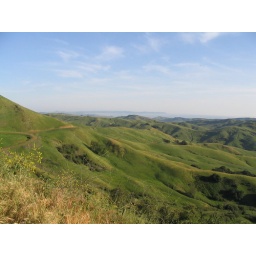
Grass-covered hills from highway 46, with the ocean visible in the distance. (img_0975)